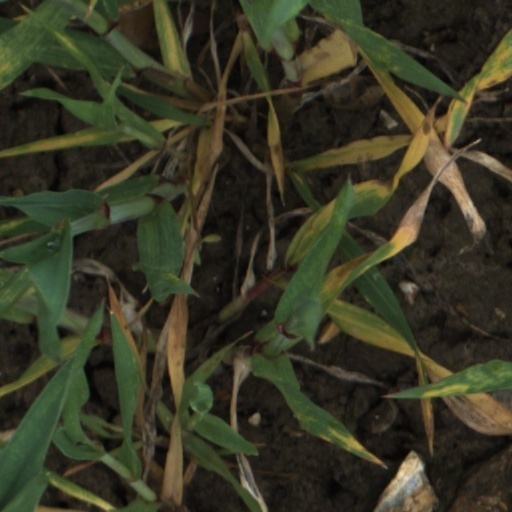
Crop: wheat